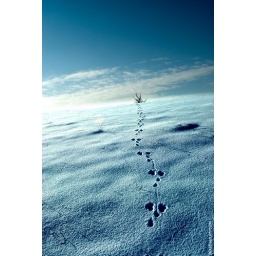
Tracks to the tree in the sky